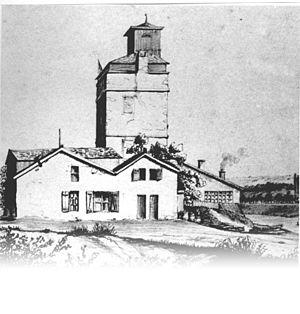
Ancienne pompe à feu d'Auteuil
Le Pavillon de l’eau est un lieu d’information et de sensibilisation du public sur l’eau appartenant à la ville de Paris et géré par Eau de Paris, régie municipale chargée de la production et de la distribution de l’eau dans Paris. Eau de Paris y propose une exposition permanente consacrée au schéma d’alimentation en eau de la capitale, des expositions temporaires, des animations pour enfants et des rencontres thématiques.